Stéphane Glas

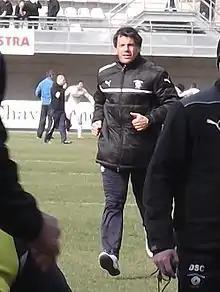
Stéphane Glas

Stéphane Glas (born 12 November 1973 in Bourgoin-Jallieu, Isère, Dauphiné) is a French rugby union footballer. He currently plays for Stade Francais Paris in the top level of French rugby, the Top 14 competition. He previously played for Bourgoin. He has also represented France 37 times between 1996 and 2001. His usual position is in the centres.